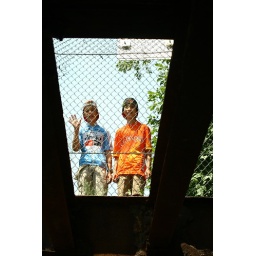
Kids waving at the crazy lady standing beneath the rusty, about-to-fall-apart bridge